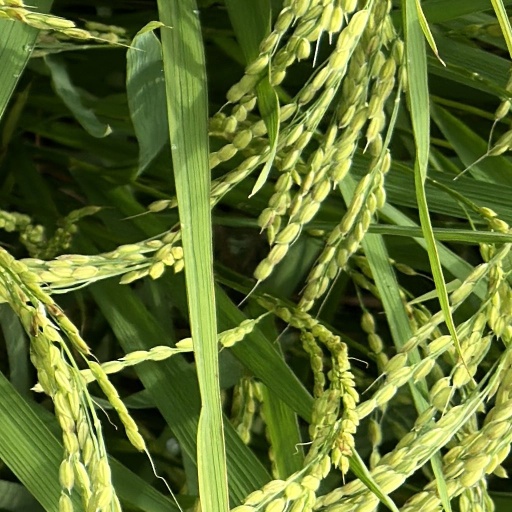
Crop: rice